Mud volcano

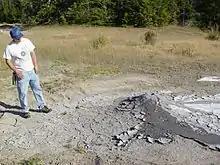
A cold mud pot in Northern California, showing the scale

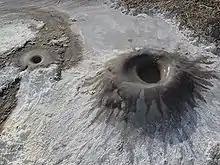
A cold mud pot in Glenblair, California

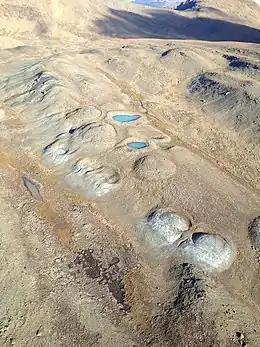
Aerial view of mud volcanoes on the Nahlin Plateau, British Columbia. Scale – each volcano approximately 20 m in diameter.

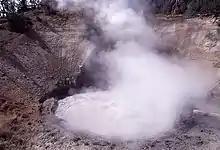
Yellowstone's "Mud Volcano" (NPS, Peaco, 1998)

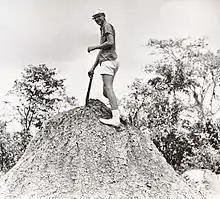
Mud volcano in southern Trinidad c. 1967

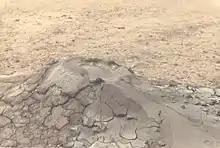
Yagrumito mud volcano in Monagas, Venezuela (6 km from Maturín)

The name of Yellowstone National Park's "Mud Volcano" feature and the surrounding area is misleading; it consists of hot springs, mud pots and fumaroles, rather than a true mud volcano. Depending upon the precise definition of the term "mud volcano", the Yellowstone formation could be considered a hydrothermal mud volcano cluster. The feature is much less active than in its first recorded description, although the area is quite dynamic. Yellowstone is an active geothermal area with a magma chamber near the surface, and active gases are chiefly steam, carbon dioxide, and hydrogen sulfide.